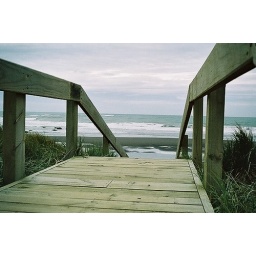
A bridge in to the beach in New Zealand.